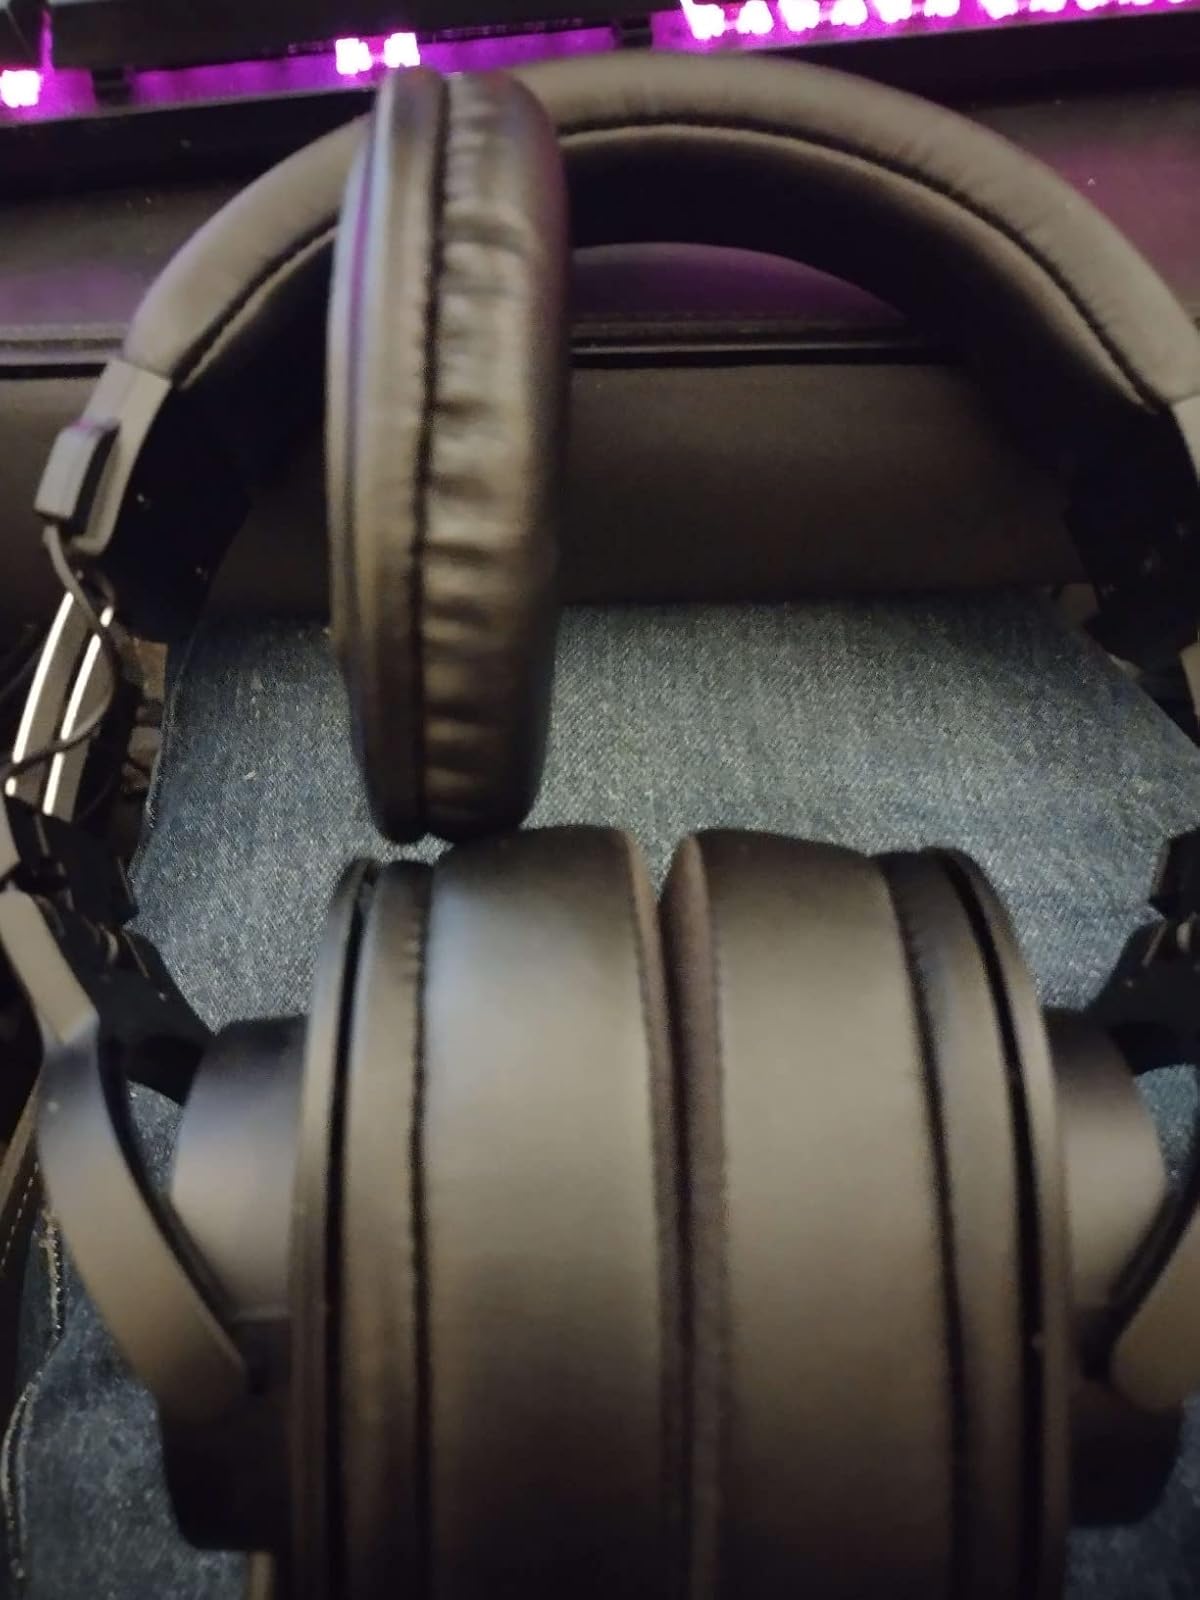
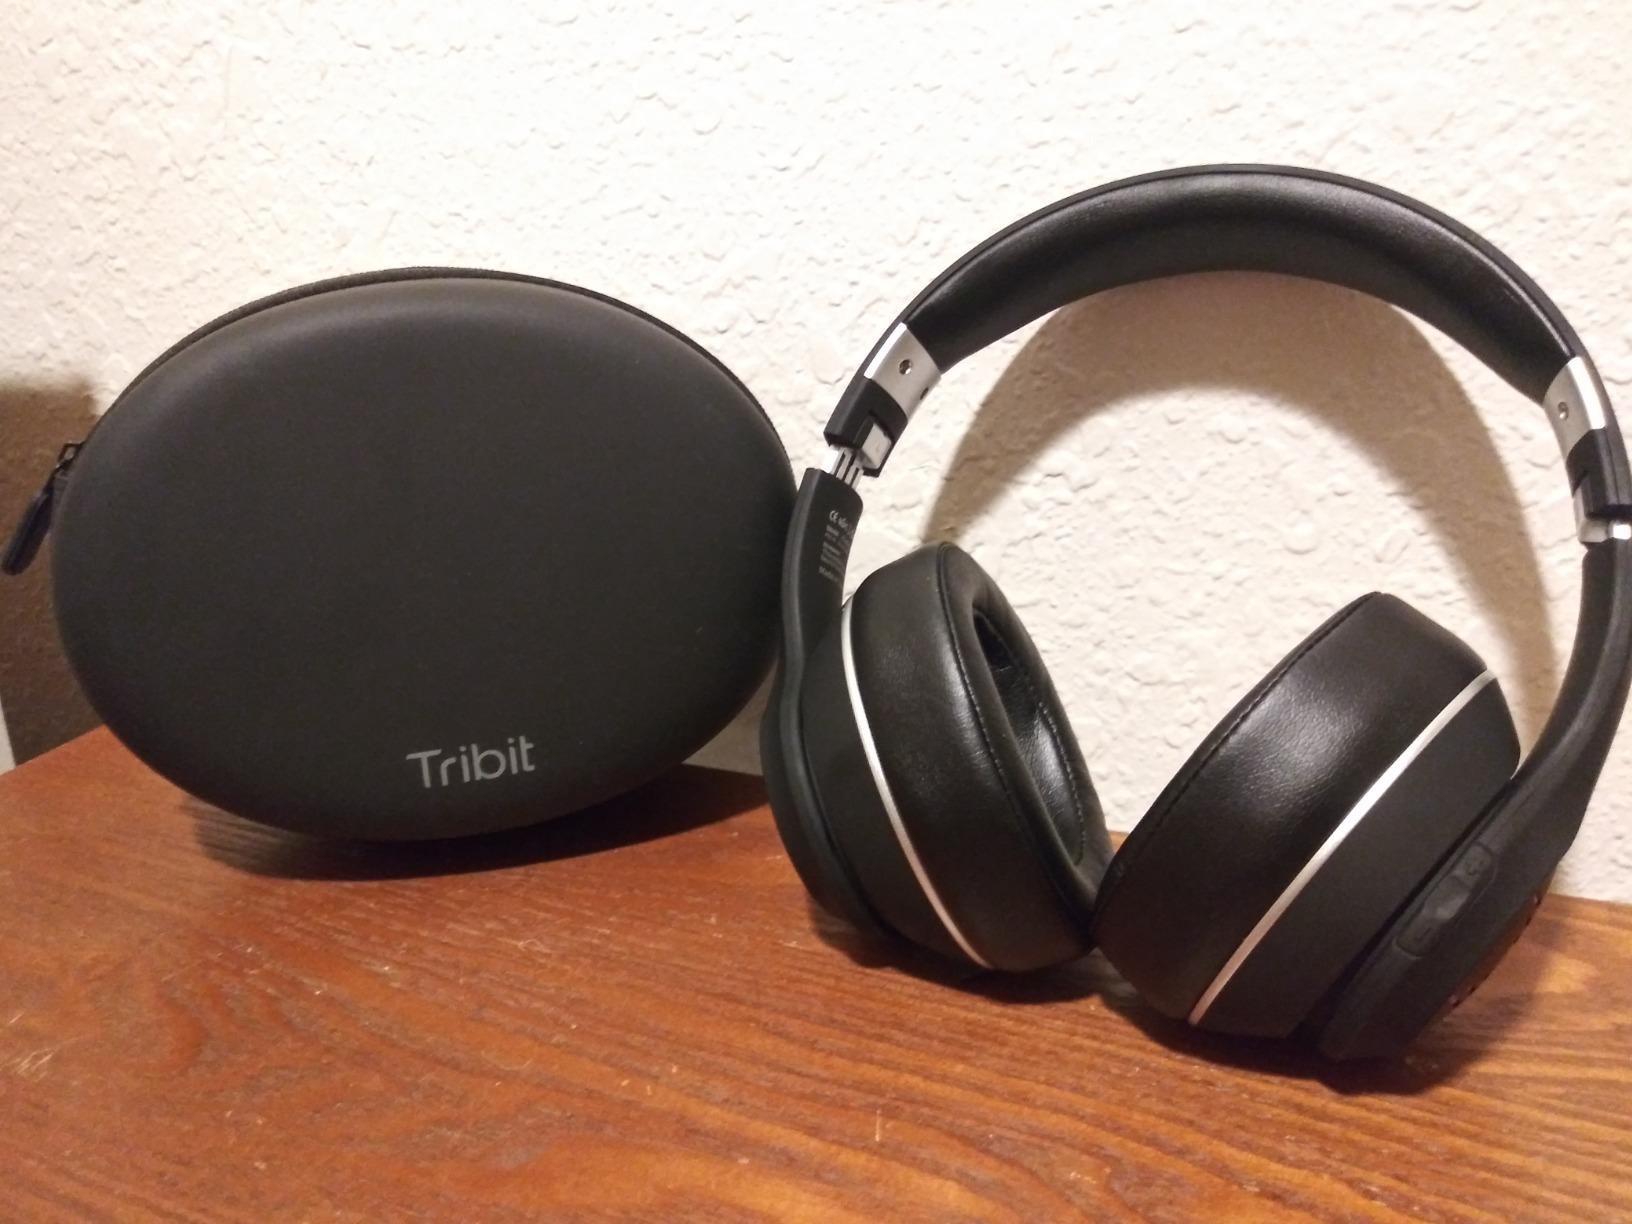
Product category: headphones
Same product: no